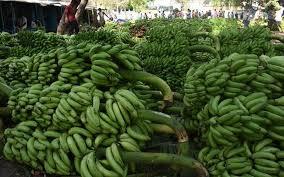
Ndizi mingi zikiwa zimewekwa kwa sokoni zikiwa zimepangwa kwa mstari vile zinakatwa sahii kwa shamba unanunia hapa baadae hizi ndizi zinapelekwa kwa sokoni watu wananunua na baadae wanaiva.